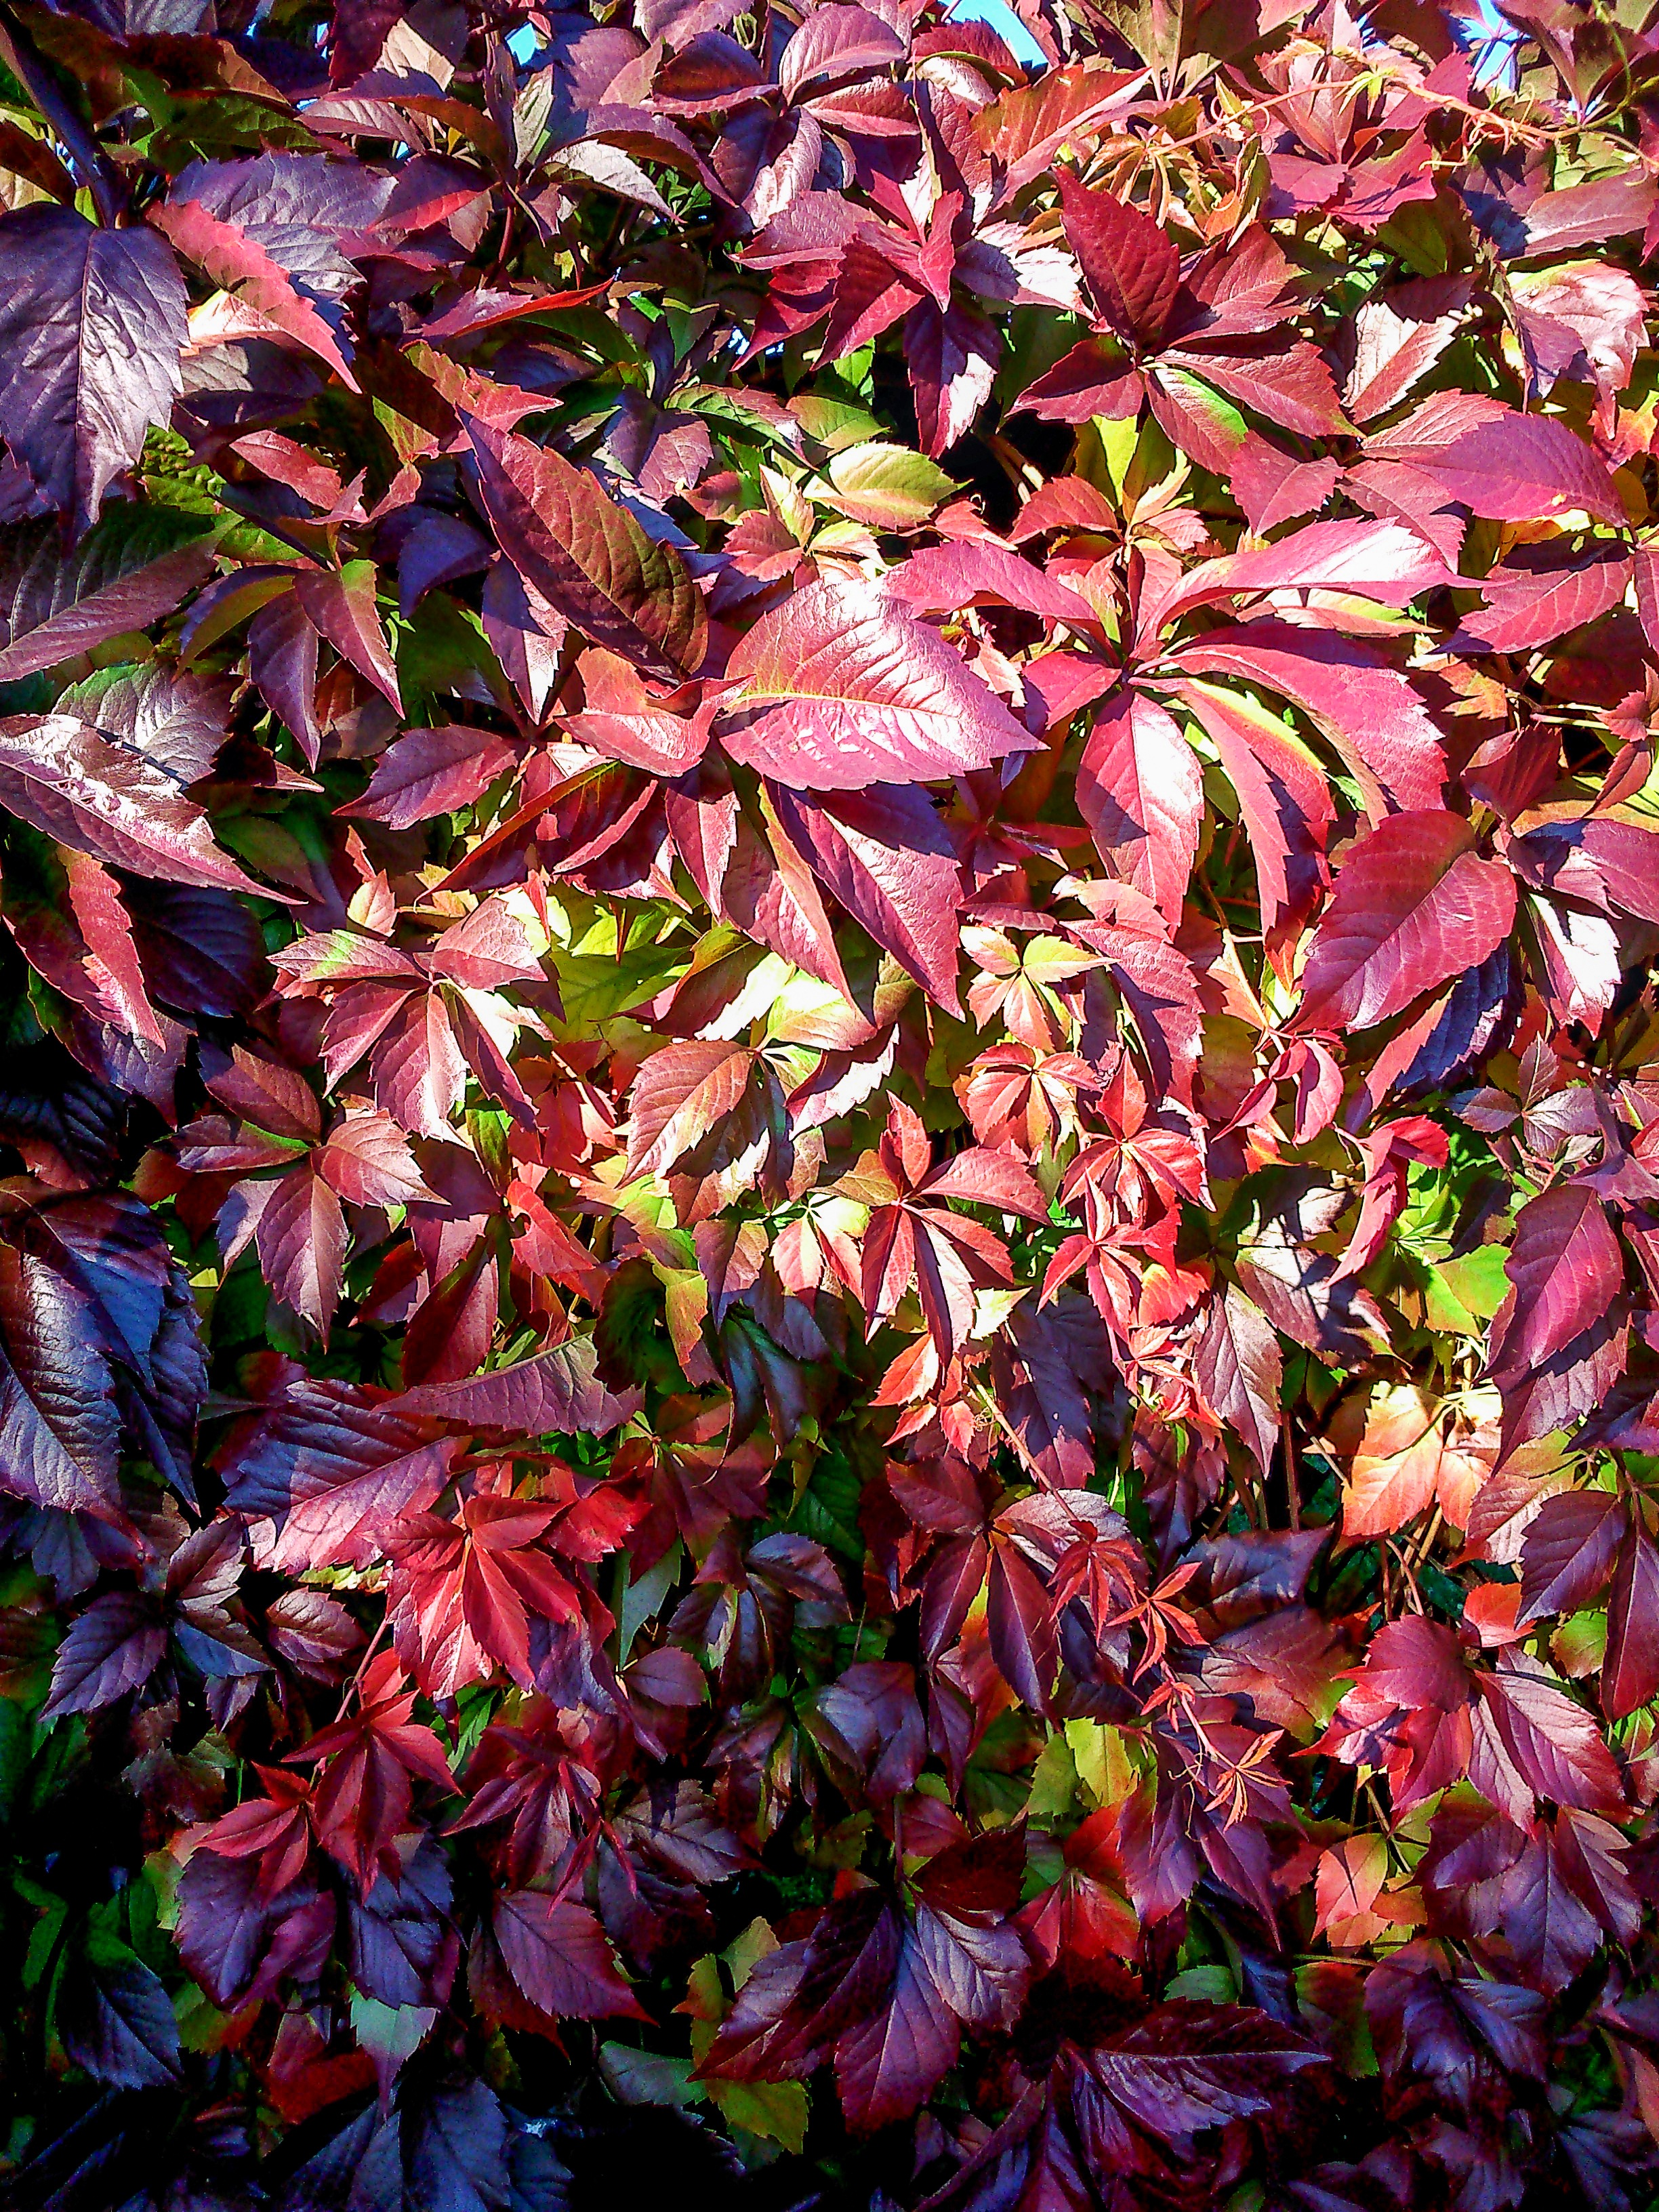
tree, nature, branch, blossom, plant, leaf, flower, petal, red, autumn, botany, flora, season, maple tree, leaves, shrub, deciduous, autumn leaf, red leaves, golden autumn, parthenocissus, living nature, flowering plant, woody plant, land plant